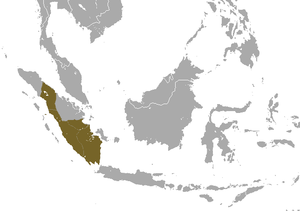
Le Semnopithèque de Sumatra est une espèce en danger qui fait partie des mammifères Primates. Ce singe est un semnopithèque de la famille des Cercopithecidae.